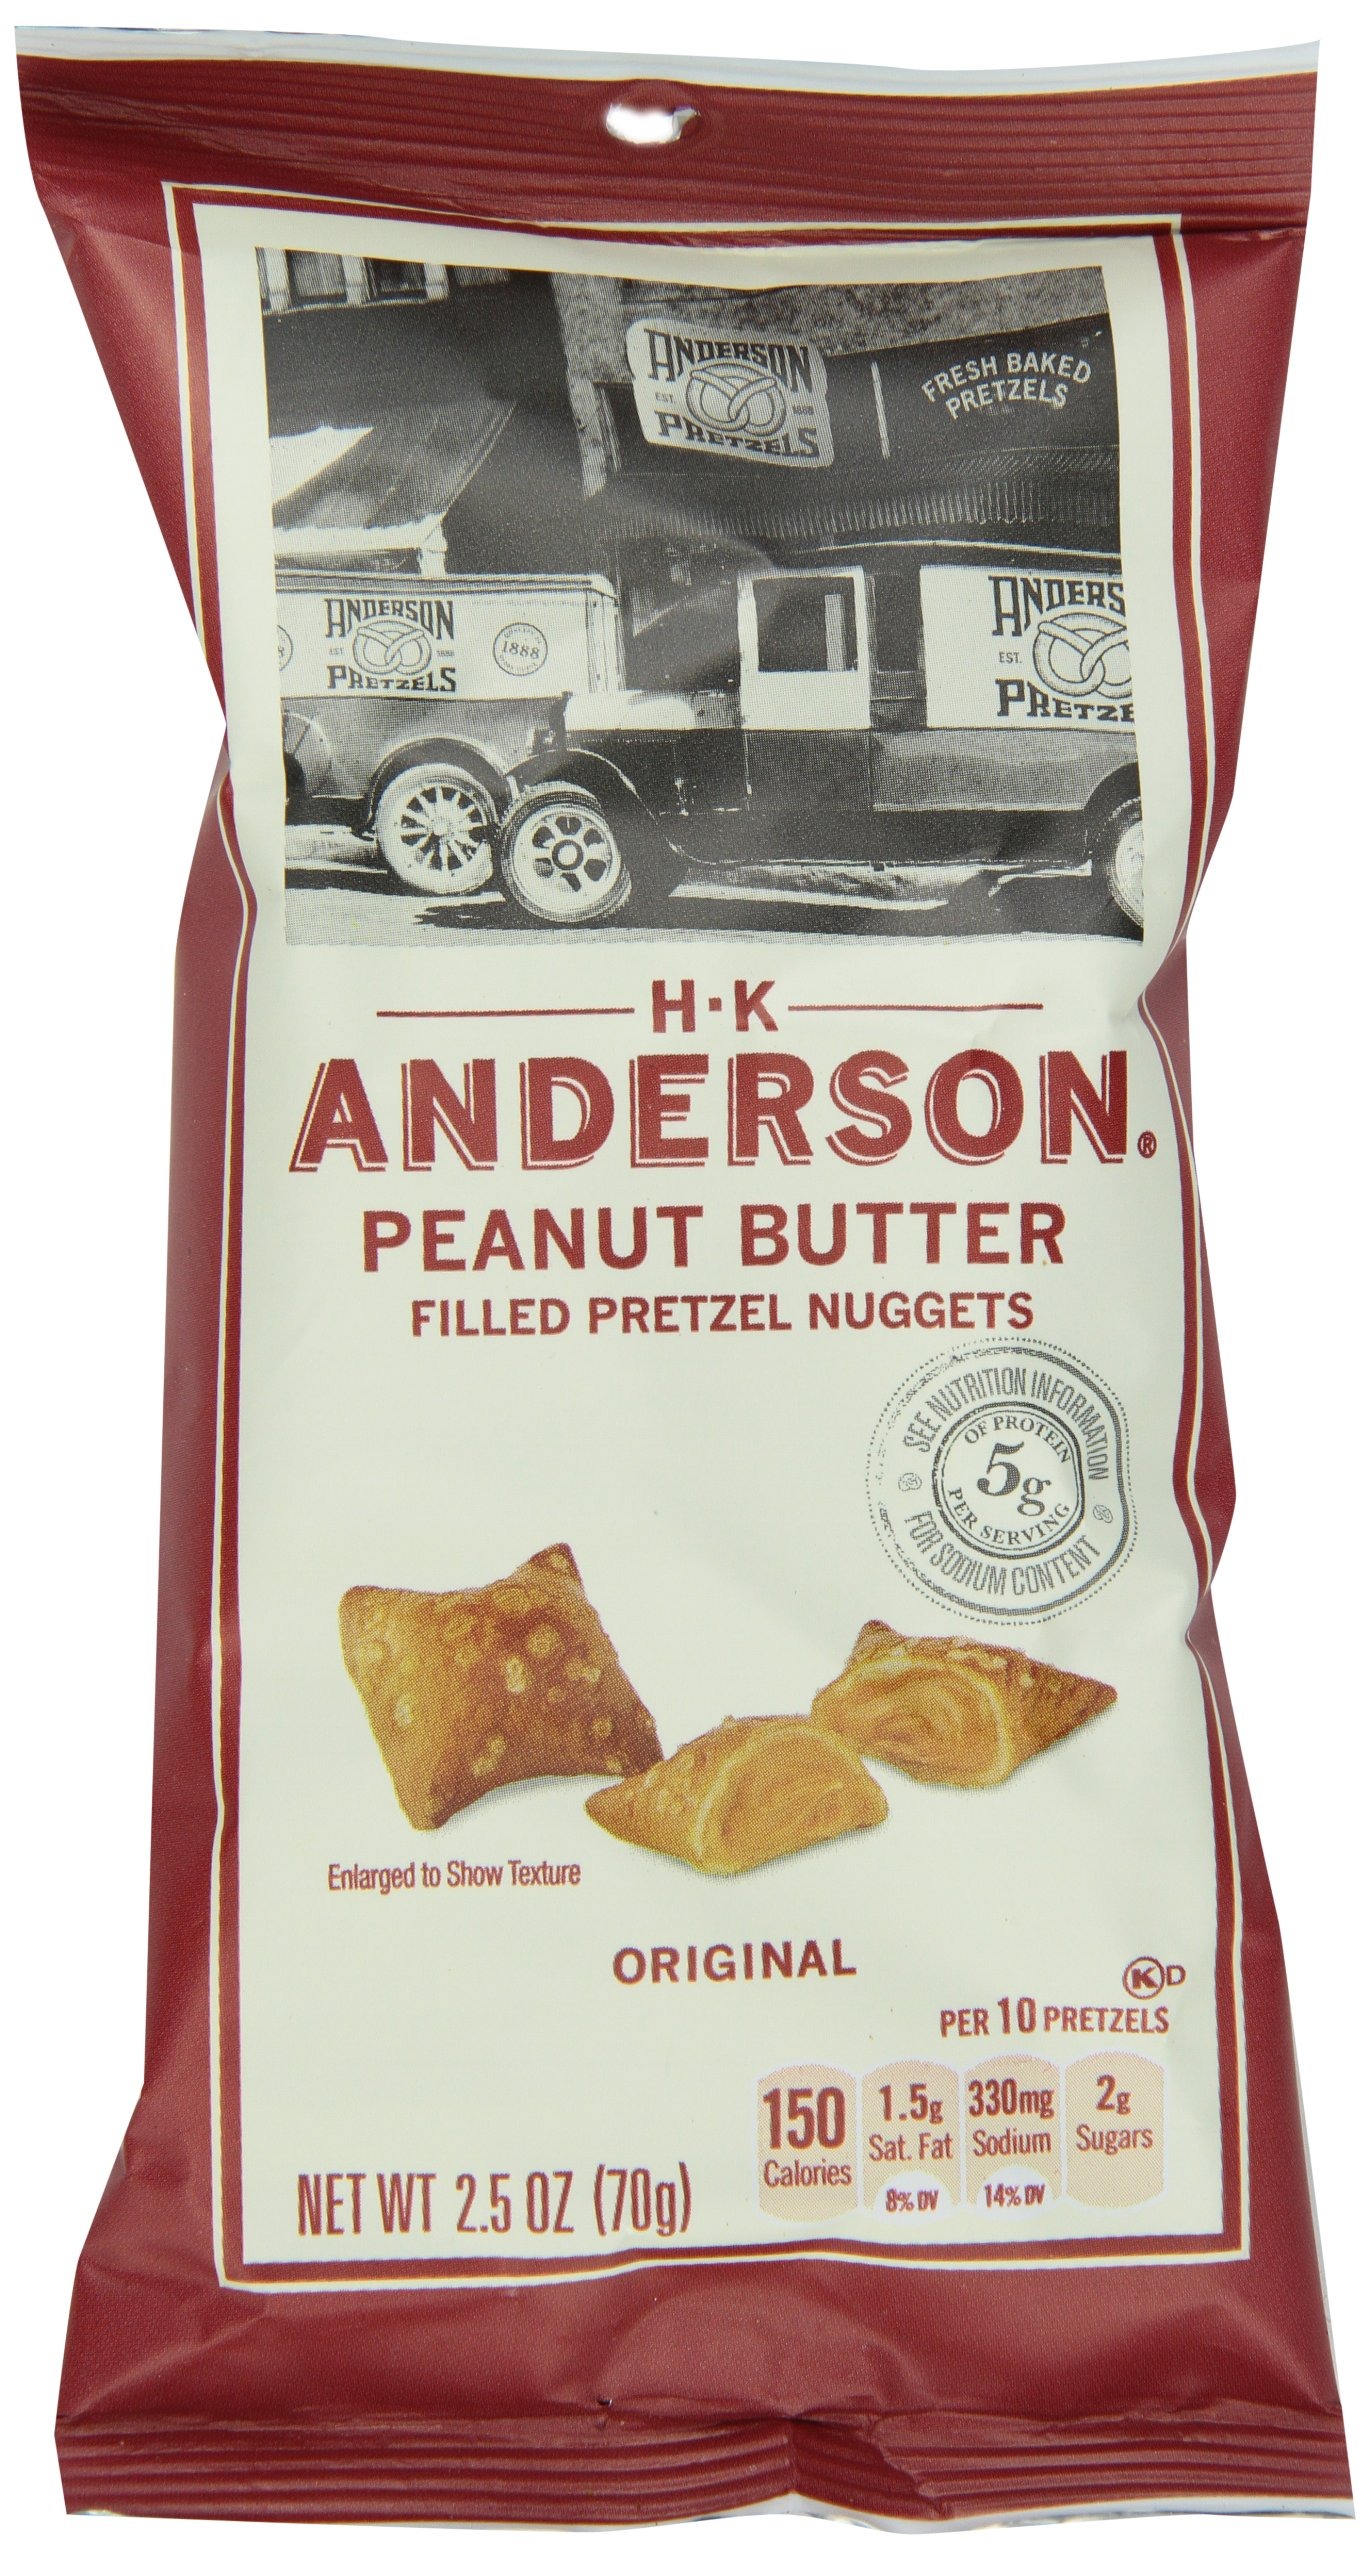
Item Name: H.K. Anderson Pretzel Nuggets, Peanut Butter, 2.5 Ounce (Pack of 8)
Bullet Point 1: We took our classic pretzel nuggets and filled them to the brim with sweet, rich peanut butter
Bullet Point 2: The package dimension of the product is 6"L x 5"W x 4"H
Bullet Point 3: The package weight of the product is 1.7 pounds
Value: 20.0
Unit: Ounce

Price: 17.55